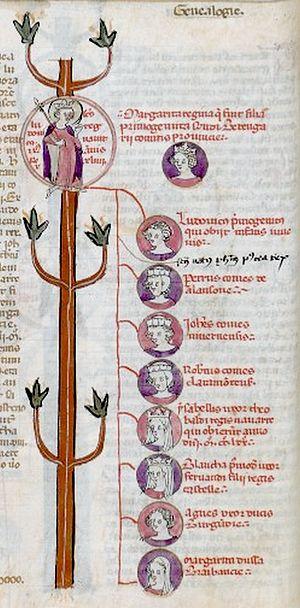
Arbre généalogique